Lys Assia

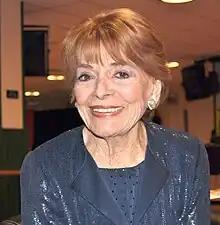
Lys Assia in October 2012

In September 2011, Assia entered her song "C'était ma vie", written by Ralph Siegel and Jean Paul Cara, into the Swiss national selection "Die grosse Entscheidungs Show" for the Eurovision Song Contest 2012 in Baku, Azerbaijan. The song came eighth in a closely fought national selection. She attended the event in Baku as a guest of honour.